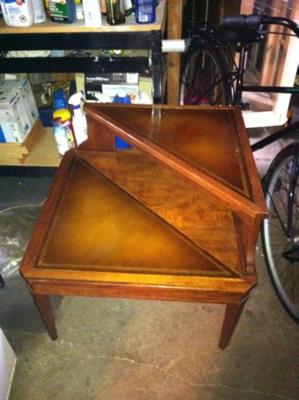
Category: table